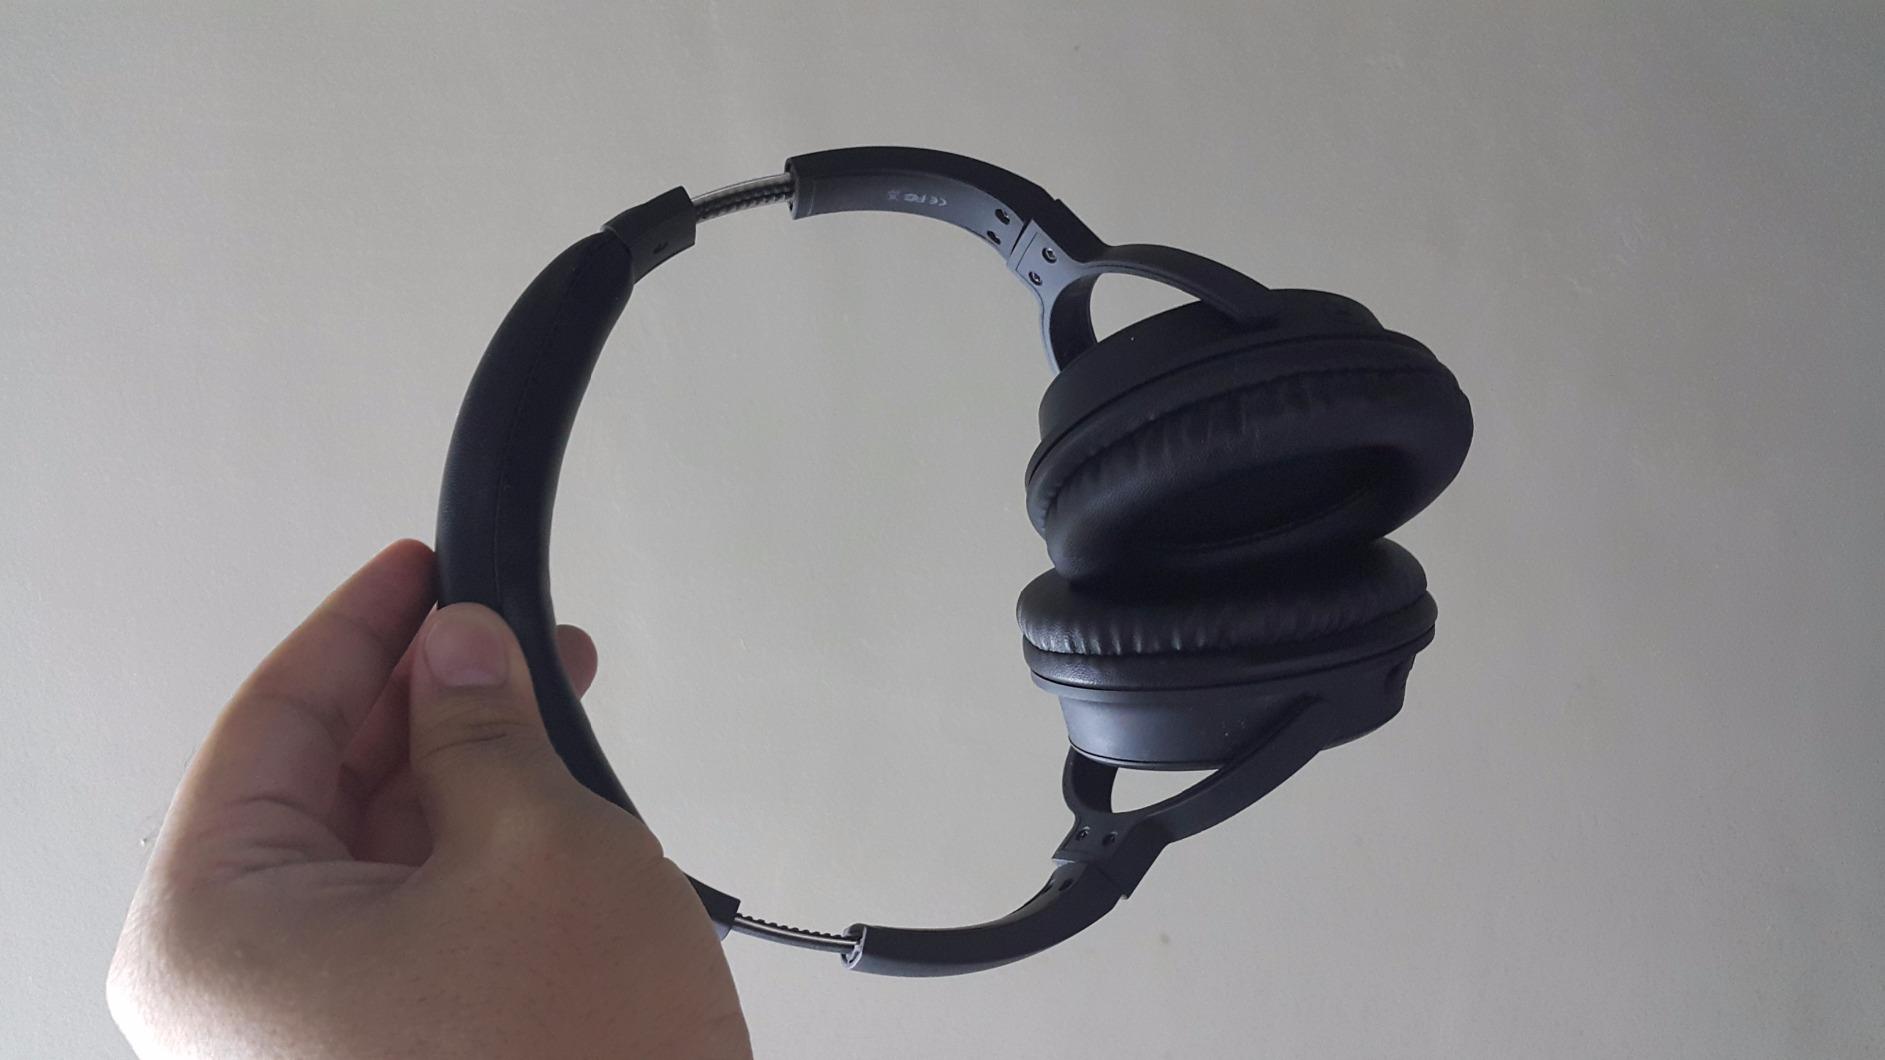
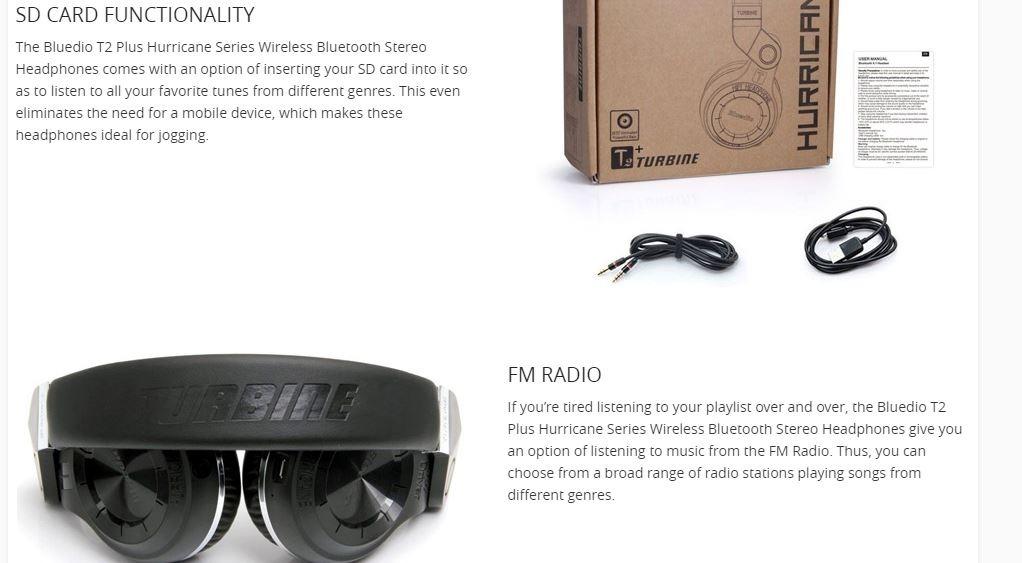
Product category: headphones
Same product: no